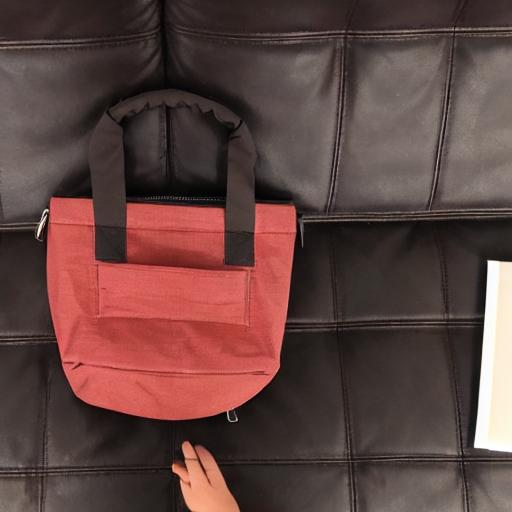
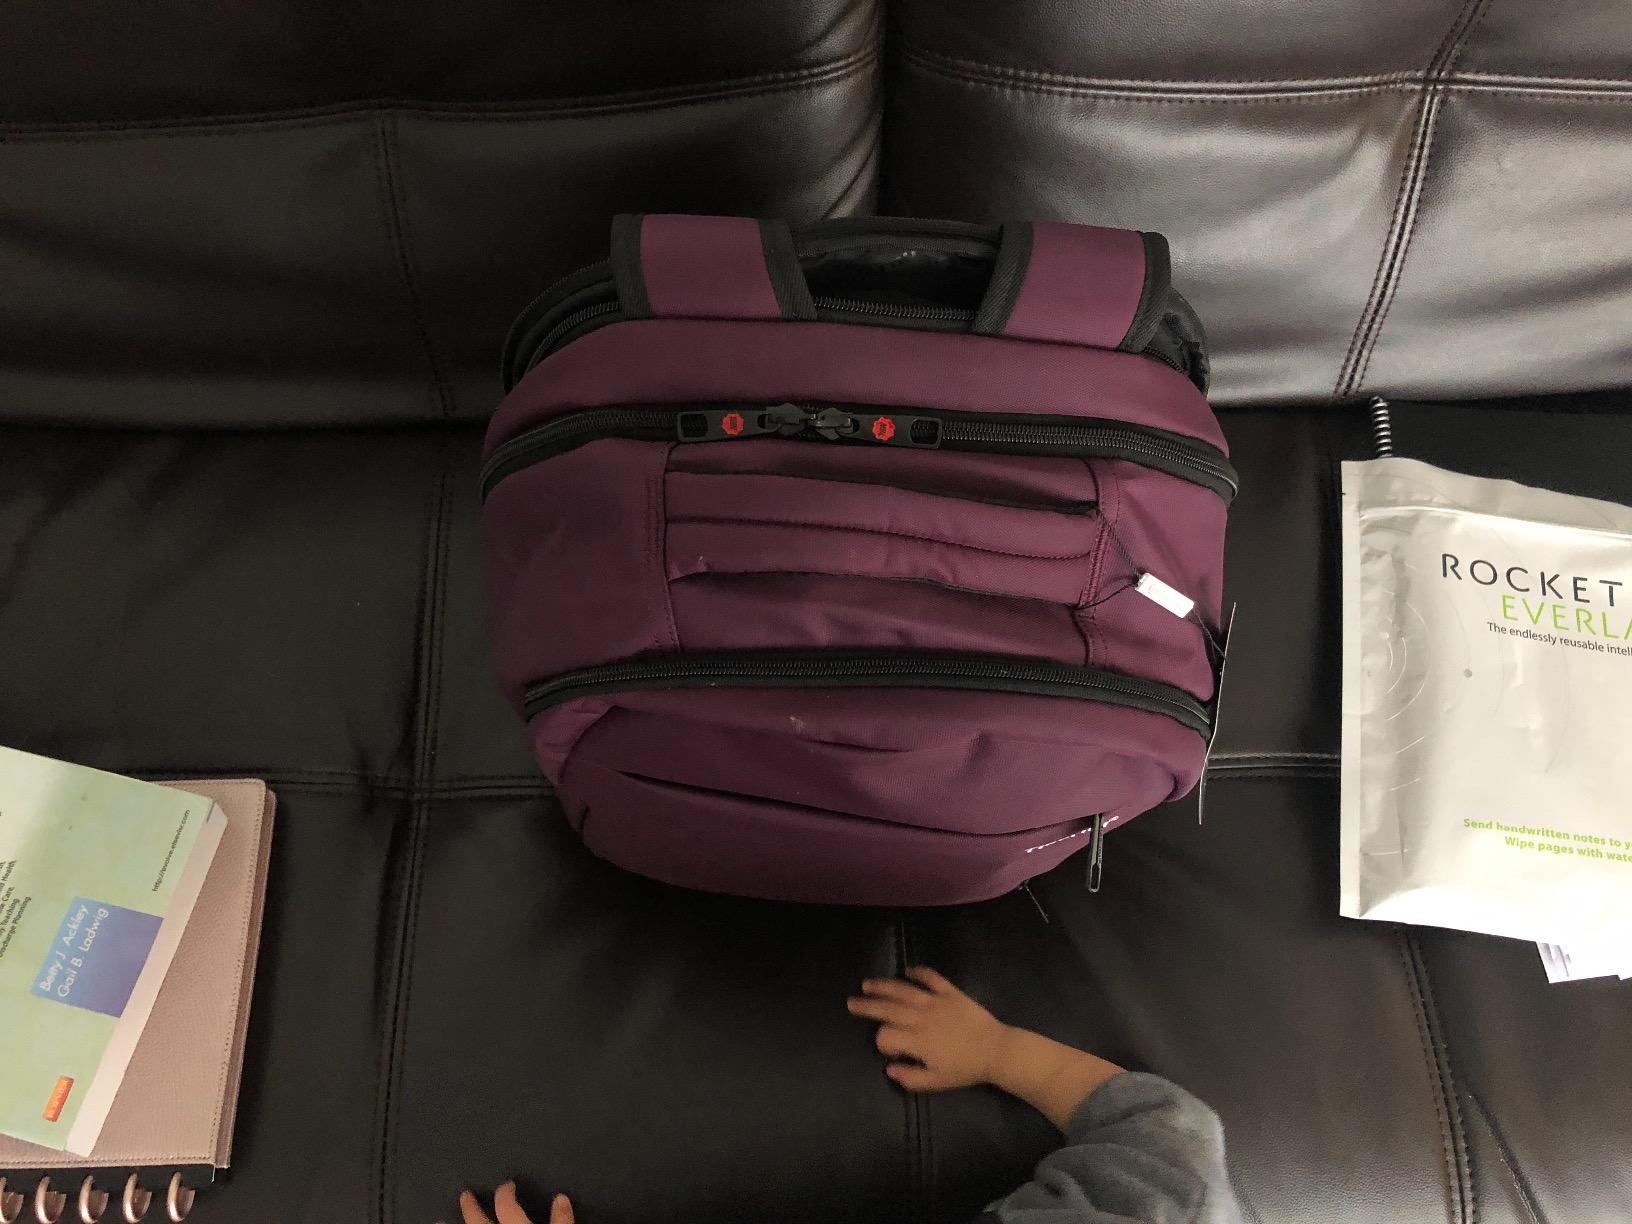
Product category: bag
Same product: no